House of Aviz

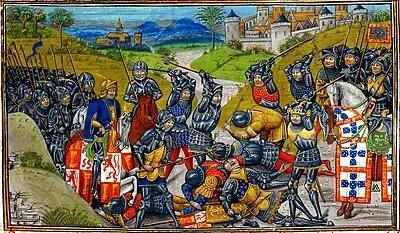
The House of Aviz became Portugal's reigning dynasty following the Battle of Aljubarrota in 1385.

John of Aviz's rule became established fact with the Portuguese victory in the Battle of Aljubarrota on 14 August 1385, where he defeated John I of Castile. A formal peace between Portugal and Castile would not be signed until 1411.